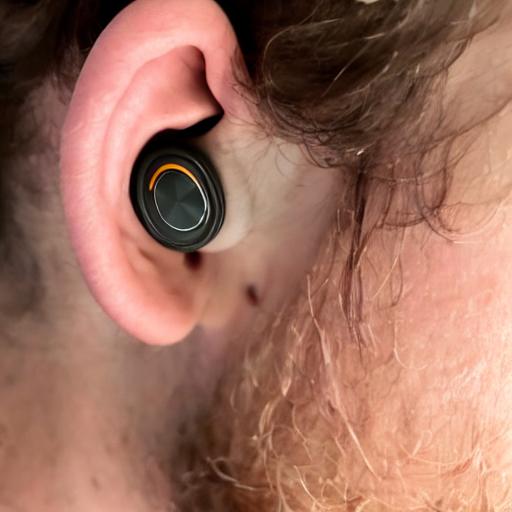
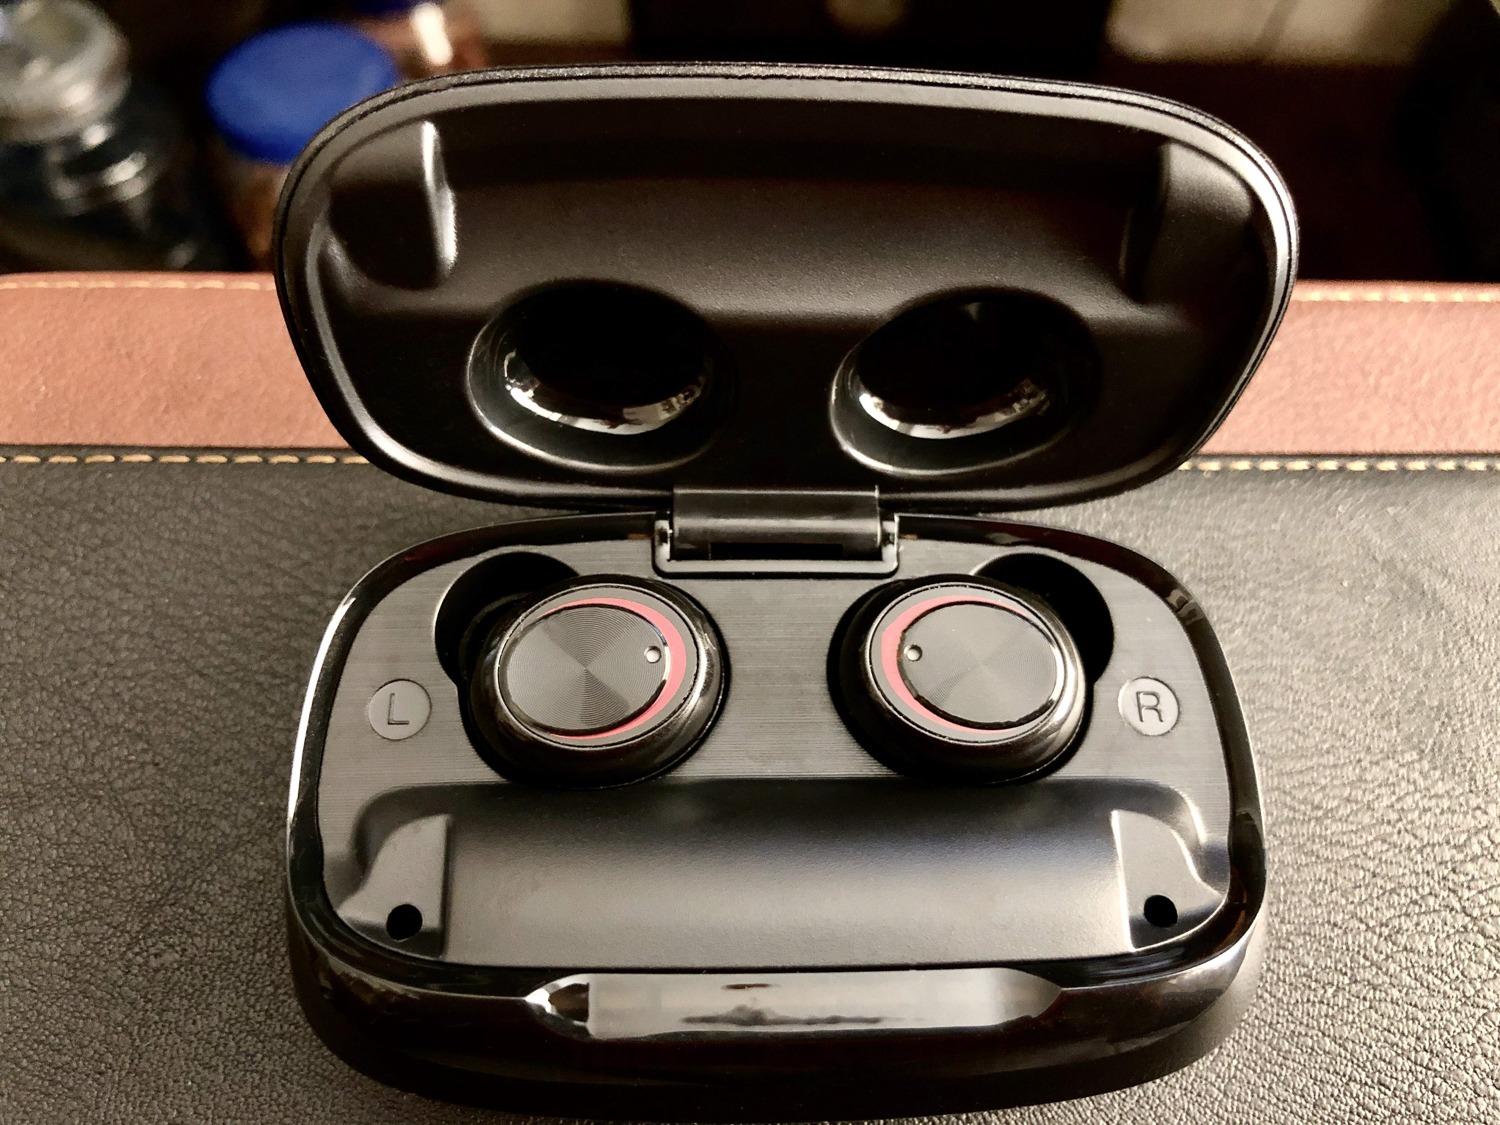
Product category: earbuds
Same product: no